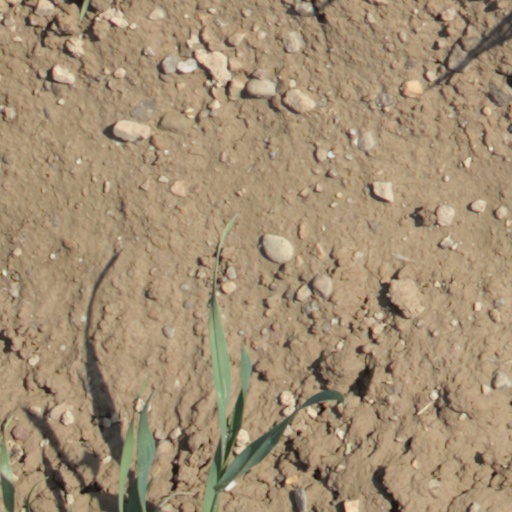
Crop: wheat